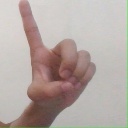
अक्षर: ड